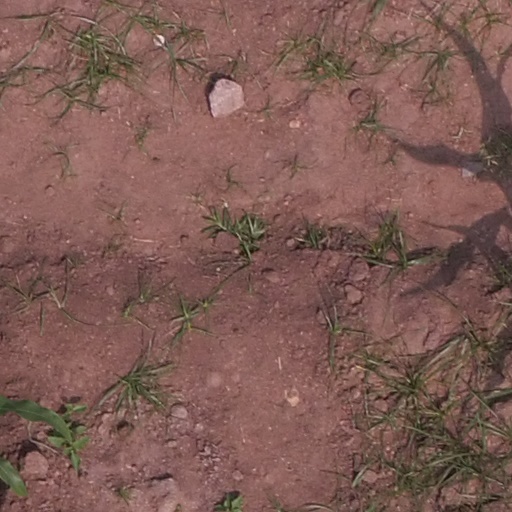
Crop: maize; corn